FMA IAe 33 Pulqui II

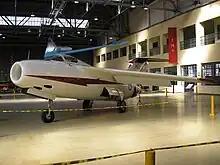
Pulqui IIe (No. 05) in 2007

Despite not having achieved production status, the IAe 33 Pulqui II is still considered a significant aviation achievement because it was the first swept-wing jet fighter entirely developed and built in Latin America and, along with the Pulqui I, allowed Argentina to lay claim to becoming only the eighth nation in the world to develop such technology. One tangible long-term benefit that can be traced to the Pulqui II project was the creation of Argentina's fledgling aviation industry, now restructured as the Fábrica Argentina de Aviones.